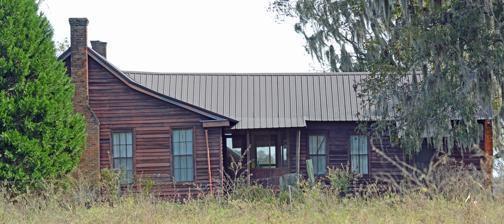
Building: Corbett Farm
Country: United States of America
Year built: 1879
Historic house in Georgia, United States United States historic place Corbett Farm U.S. National Register of Historic Places U.S. Historic district Show map of Georgia Show map of the United States Location Rte 2, Lake Park, Georgia Coordinates 30°41′36″N 83°06′29″W / 30.69328°N 83.10814°W / 30.69328; -83.10814 Built 1878 Built by McLane, James Architectural style Hall-Parlor House NRHP reference No. 00001455 Added to NRHP December 1, 2000 The Corbett Farm near Echols in rural Echols County, Georgia was listed on the National Register of Historic Places in 2000. The property includes a farmhouse built ca. 1878-79 plus outbuildings.  The farmhouse is a hall-parlor plan with a rear ell .  It is built with a wood frame joined by mortise-and-tenon joints and it incorporates wooden pegs and square nails.  It has original clapboard siding. The listing included five contributing buildings and one other contributing structure , plus a non-contributing garage. Under ownership of Bryant W. Corbett (d.1917), who built the farm, the farm primarily grew peanuts and corn.  The corn was harvested but the peanuts were left in the field to feed hogs that would root them up. The farm was named a Georgia Centennial Family Farm in 1996 as it had been continuously operated as a farm by one family for over 100 years. References Wikimedia Commons has media related to Corbett Farm .